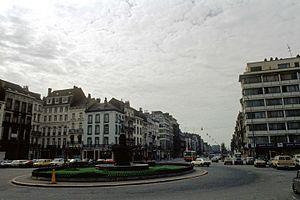
Place Rouppe, Bruxelles